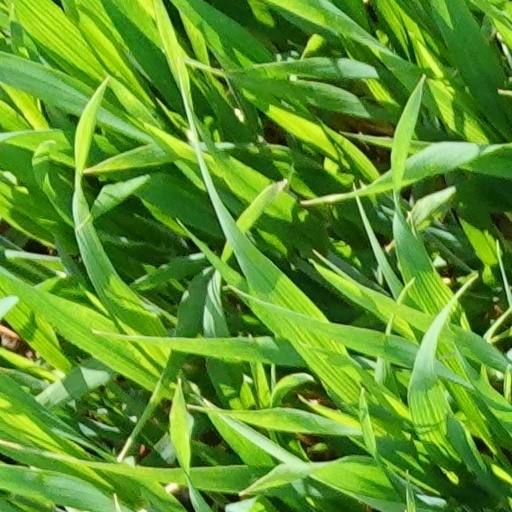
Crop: wheat